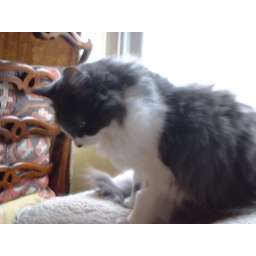
At her favorite seat by the window